Anielewicz Bunker

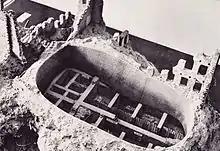
Postwar reconstruction of the Miła 18 bunker

The bunker at Miła 18 was initially constructed by a group of Polish partisans and armed underground resistance fighters against the Germans. They were joined there by the ŻOB fighters after their hideout, at 29 Miła Street, had been discovered.